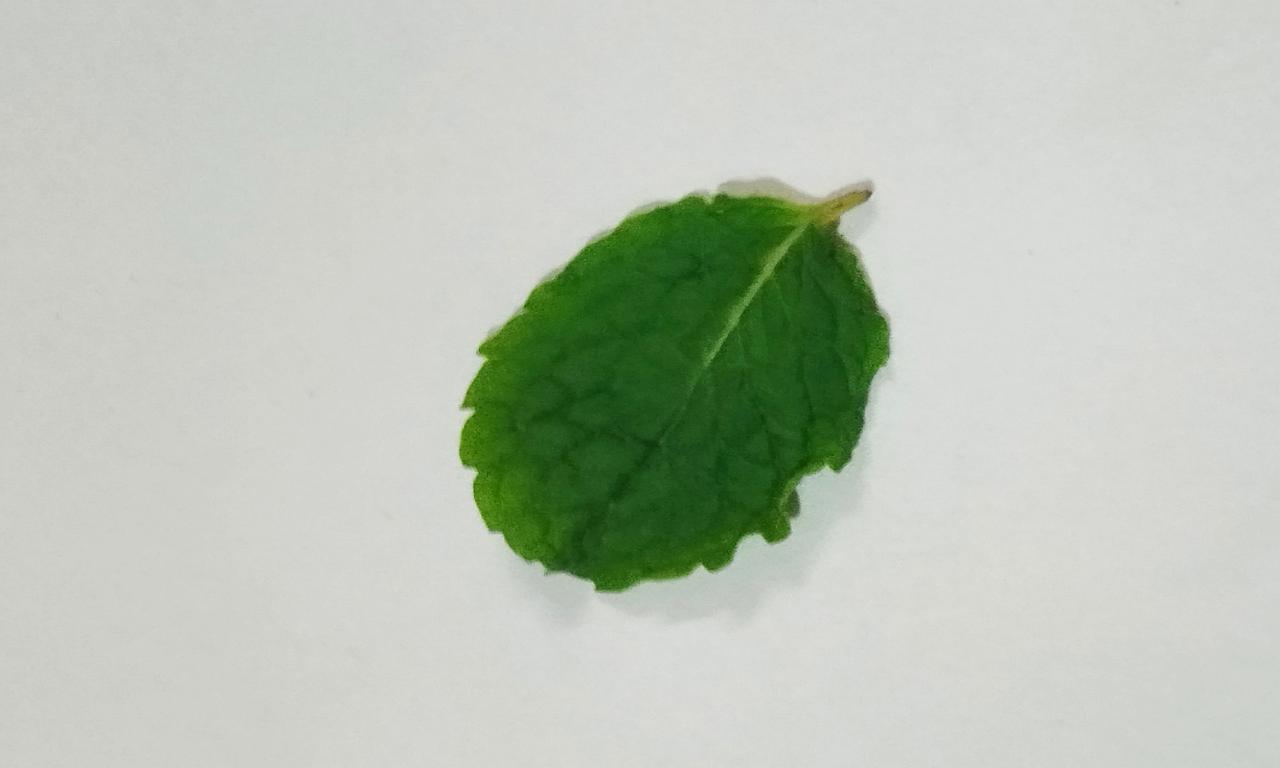
Label: Fresh